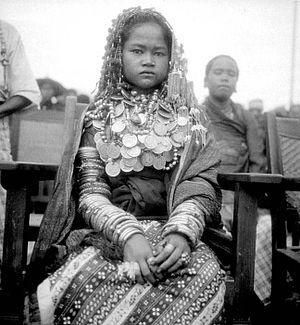
Les Gayo sont une population du nord de l'île de Sumatra en Indonésie. Au nombre de 180 000, ils vivent dans les hautes terres de la province d'Aceh, dans les kabupaten d'Aceh Tengah, Bener Meriah et Gayo Lues.